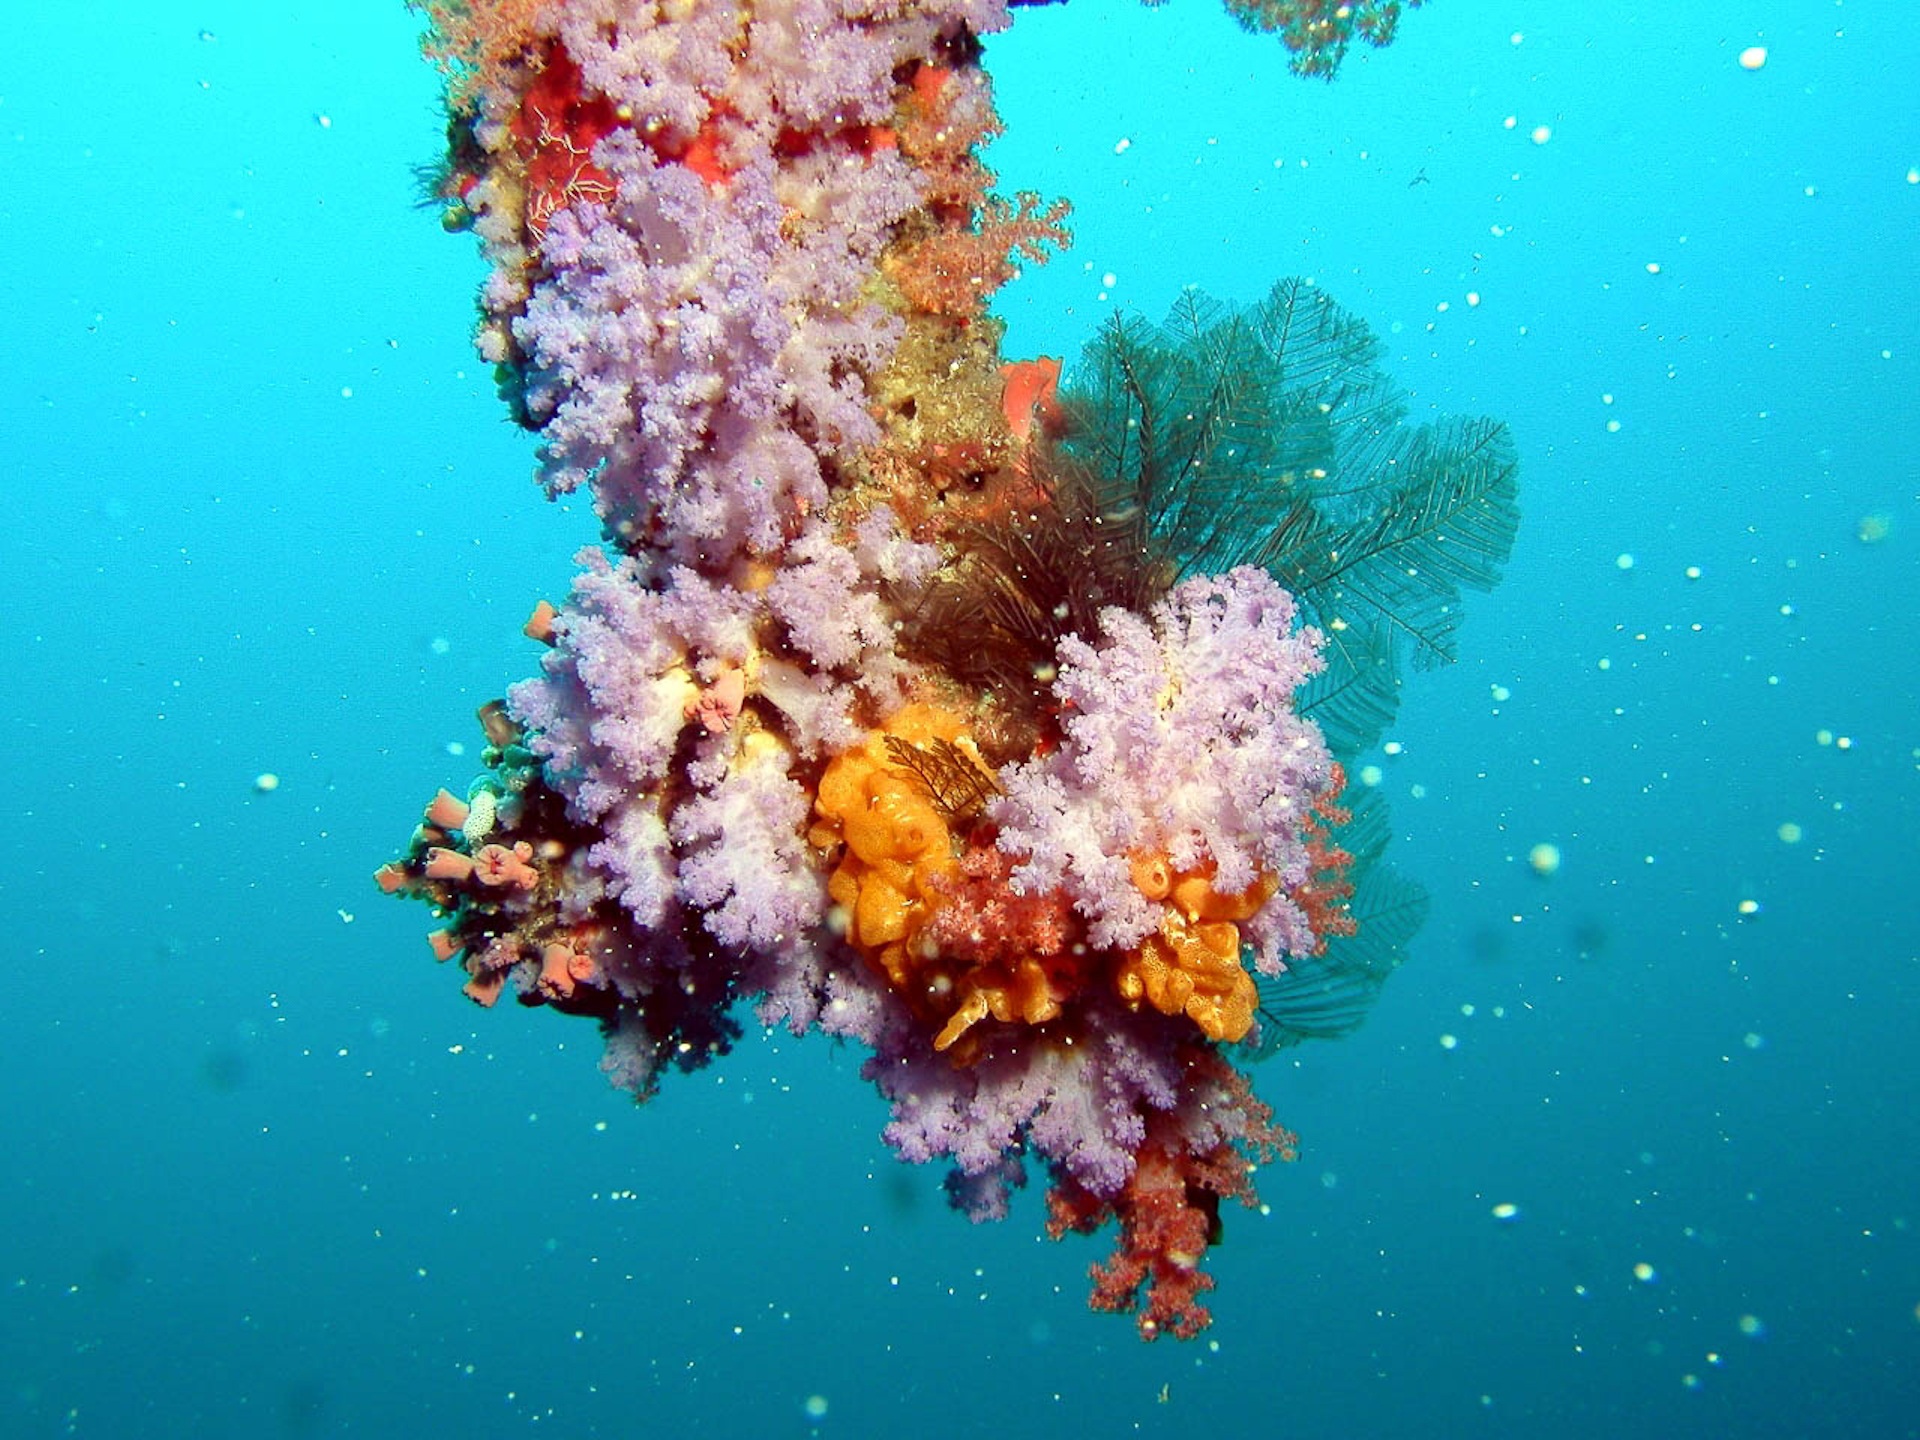
sea, underwater, biology, coral, coral reef, invertebrate, reef, colors, maldives, natural environment, marine biology, coral reef fish, marine invertebrates